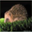
Label: porcupine